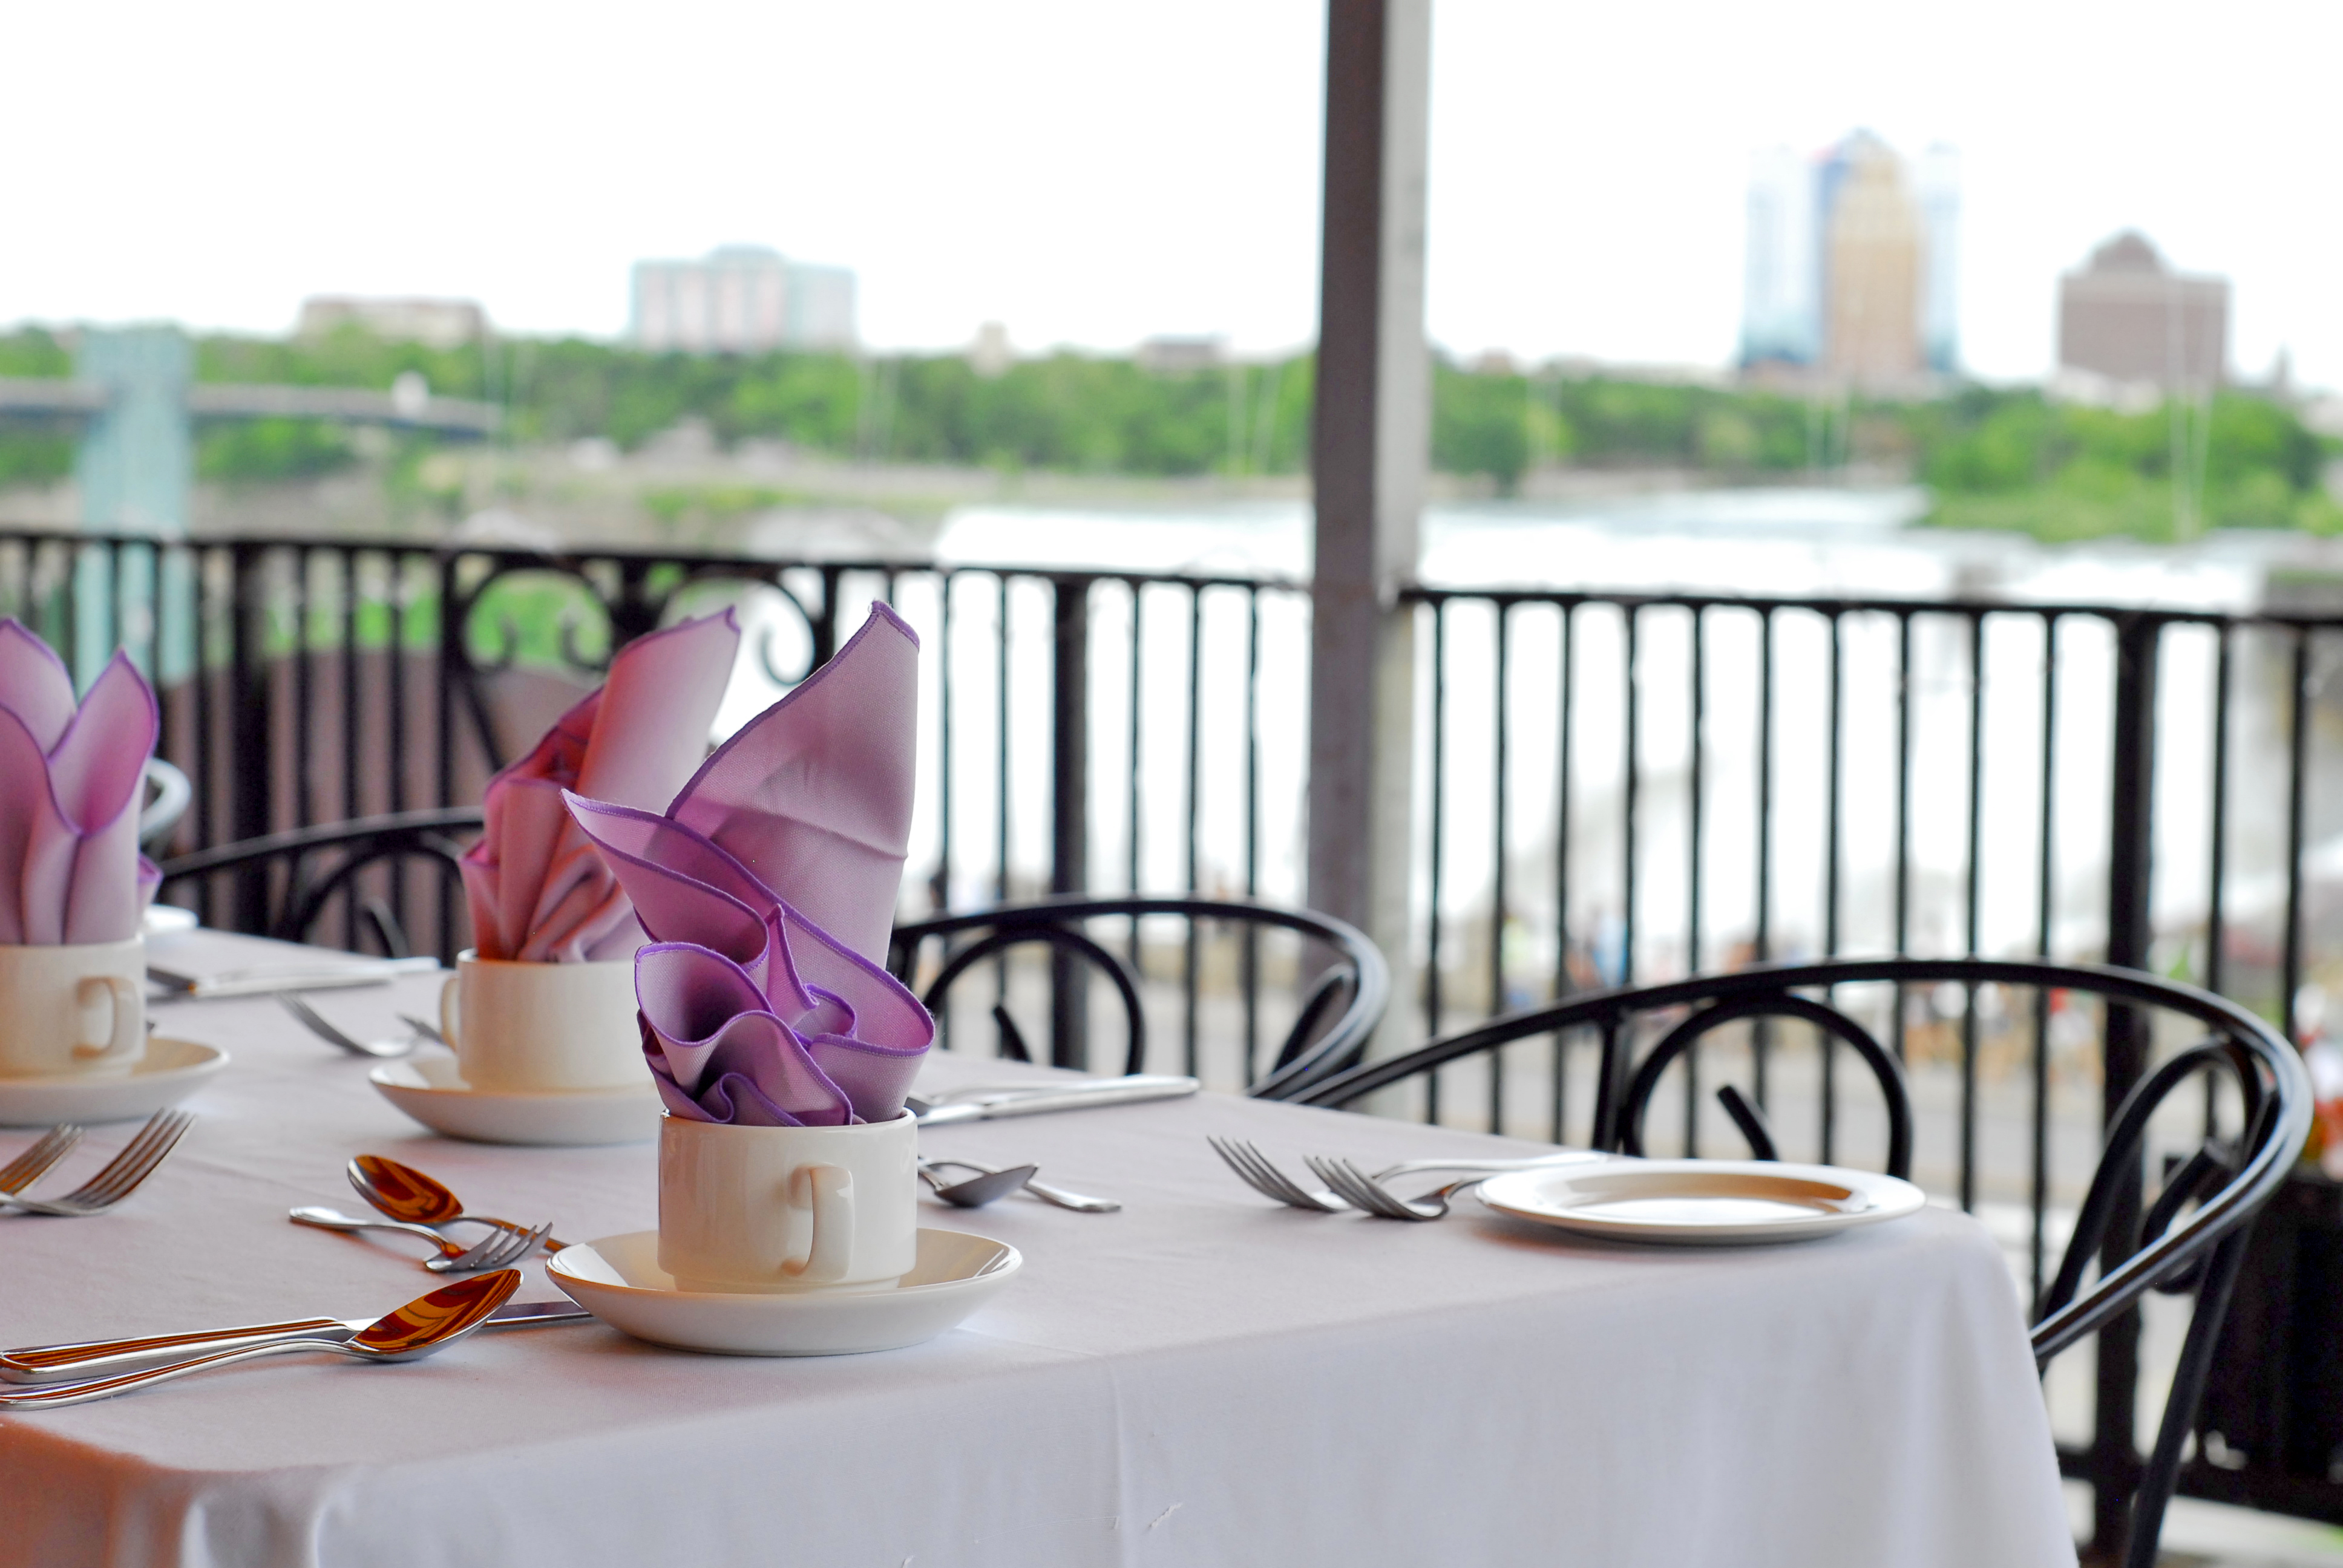
food, table, restaurant, furniture, tablecloth, function hall, interior design